Faramir

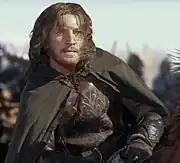
David Wenham as Faramir in Peter Jackson's ""

Tolkien's biographer John Garth, in his book "Tolkien and the Great War: The Threshold of Middle-earth", writes that the resemblance between Faramir and the author, which Tolkien admitted in a letter ("As far as any character is 'like me', it is Faramir"), was that the two men were both soldiers and scholars, Faramir having "a reverence for the old histories and sacred values that helps him through a bitter war." Tolkien served as an officer in the British Army during the First World War, fighting in the Battle of the Somme in 1916. Tolkien bestowed his dream of "darkness unescapable" on Faramir, who narrates the dream to Éowyn. Of this, Tolkien wrote, "when Faramir speaks of his private vision of the Great Wave, he speaks for me. That vision and dream has been ever with me — and has been inherited (as I only discovered recently) by one of my children, Michael."